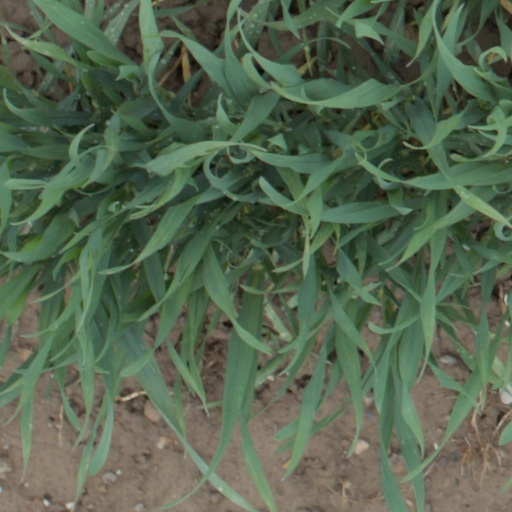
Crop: wheat